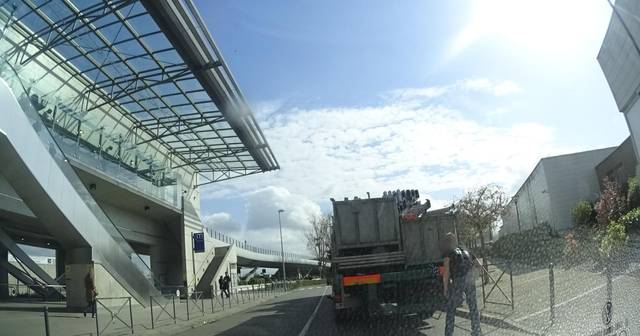
Region: France
Coordinates: 48.121, -1.694